Imperial Austrian Army (1806–1867)

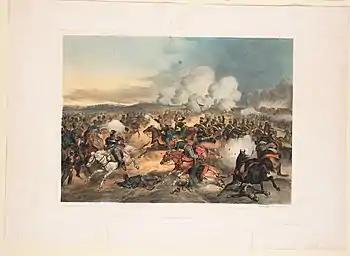
Austrian Uhlans battling Hungarian Hussars formerly loyal to the empire.

After the dissolution of the Holy Roman Empire of the German Nation, the Imperial Army became the Imperial-Royal Army. Because of several defeats by Napoleon, recently at Ulm & Austerlitz serious military reforms began under Archduke Charles in order not to repeat the previous setbacks in the future. In 1809, the Austrian Empire formed a new coalition against the French Empire and invaded the Kingdom of Bavaria, which was allied with the French.